First Baptist Church (Colored)

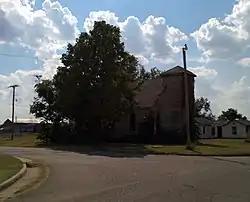
The building in September 2014

First Baptist Church is a historic Baptist church building at the junction of East Washington Avenue and Northeast Fifth Street in Anadarko, Oklahoma.